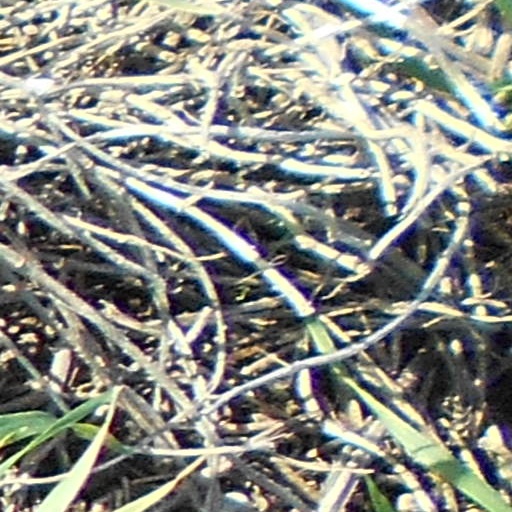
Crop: wheat